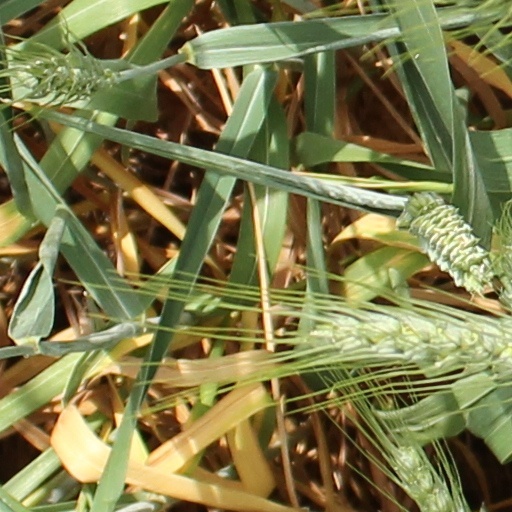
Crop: wheat